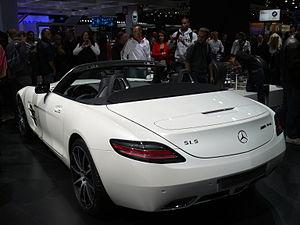
Mondial de Paris 2012
La Mercedes-Benz SLS AMG est un modèle du constructeur allemand Mercedes-Benz. Elle reprend les portes papillon de la 300 SL des années 1950. 5000 Mercedes SLS AMG ont été produites de 2009 à 2015 toutes versions et modèles confondus, dont 4000 coupés et 1000 roadsters.